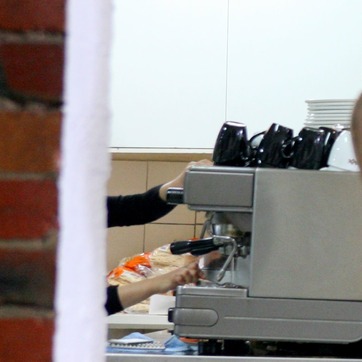
Material: skin